James Coor

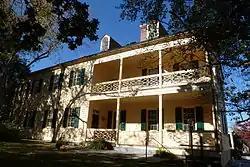
Coor-Gaston House in New Bern

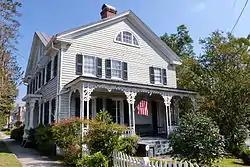
Smith-Whitford House

Coor was probably born in England before 1737. He was invited by Thomas Webber of Maryland to come to Maryland to be a naval architect. Webber owned land in New Bern, North Carolina, where Coor ended up building a house for Webber and his house own house near Webber. This house stands today and is called the Coor-Gaston House. Coor may also have designed two other buildings in New Bern, a Masonic lodge and the New Bern Academy. These buildings were not completed until after Coors death, however. Coor was also architect of the Smith-Whitford House in New Bern.